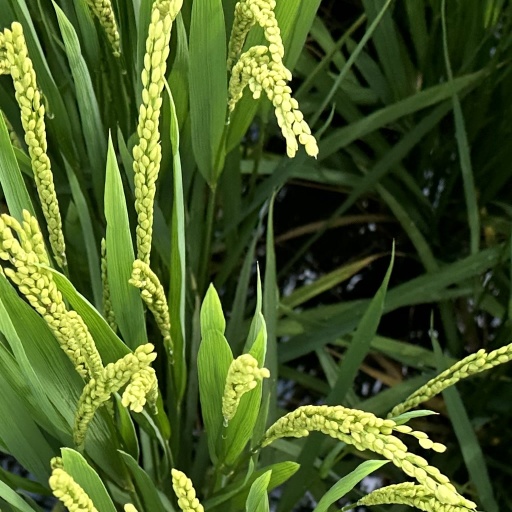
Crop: rice